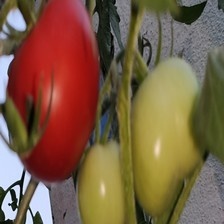
Label: tomato